Suncor Energy

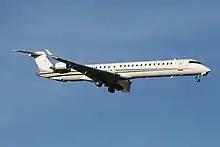
One of Suncor's Bombardier CRJs in 2008

In Canada, Suncor operates refineries in Alberta, Ontario and Quebec. The company's 135,000-barrel-per-day Strathcona, refinery runs entirely on oil sands-based feedstocks and produces a high-yield of light oils. A 137,000-barrel-per-day Montreal Refinery produces gasoline, distillates, asphalts, heavy fuel oil, petrochemicals, solvents and feedstock for lubricants. An 85,000-barrel-per-day refinery in Sarnia, Ontario produces gasoline, kerosene, jet and diesel fuels. A 98,000-barrel-per-day refinery in Commerce City, Colorado produces gasoline, diesel fuel and paving-grade asphalt.